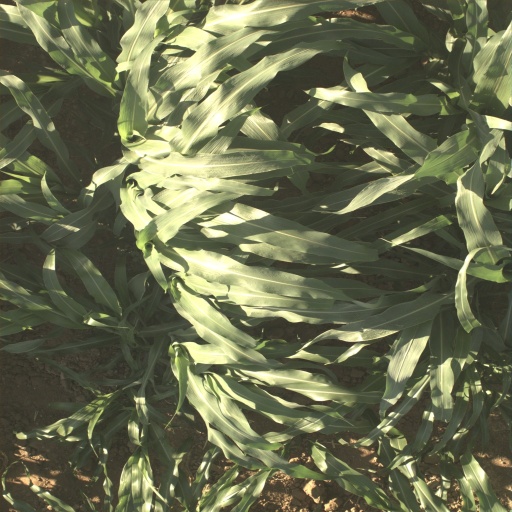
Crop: sorghum